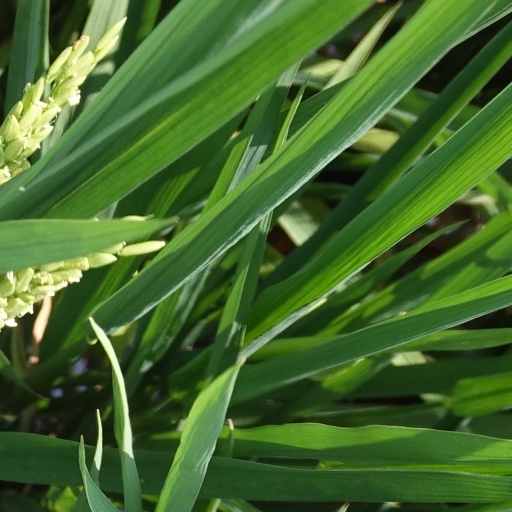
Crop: rice